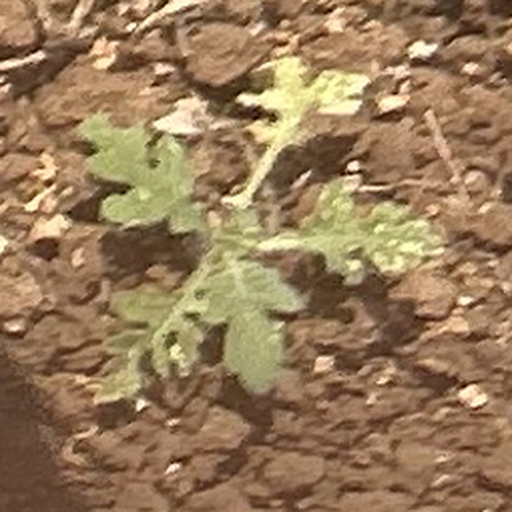
Weed species: Gajar_gavat_(Parthenium hysterophorus)